Delaware Route 100

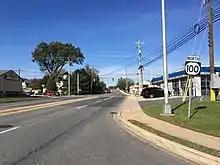
DE 100 northbound past DE 2 in Elsmere

DE 100 continues north through wooded areas with fields and homes, crossing the East Penn Railroad line again at-grade. The road runs through Montchanin and passes to the east of the Wilmington Country Club before crossing the railroad tracks again at-grade and coming to an employee entrance to the Winterthur Museum and Country Estate to the west. The route intersects the western terminus of DE 92 and Adams Dam Road on the western edge of Brandywine Creek State Park. At this point, DE 92 continues straight to the northeast and DE 100 turns north to remain on Montchanin Road, heading across Wilson Run. The road crosses under the East Penn Railroad again and curves northwest, coming to an intersection with Center Meeting Road/Smith Bridge Road. DE 100 bends to the north again before reaching its northern terminus at the Pennsylvania border, where the road continues into that state as SR 3100 (Chadds Ford Road), an unsigned quadrant route. The Montchanin Road portion of DE 100 is part of the Brandywine Valley National Scenic Byway, a National Scenic Byway and Delaware Byway.